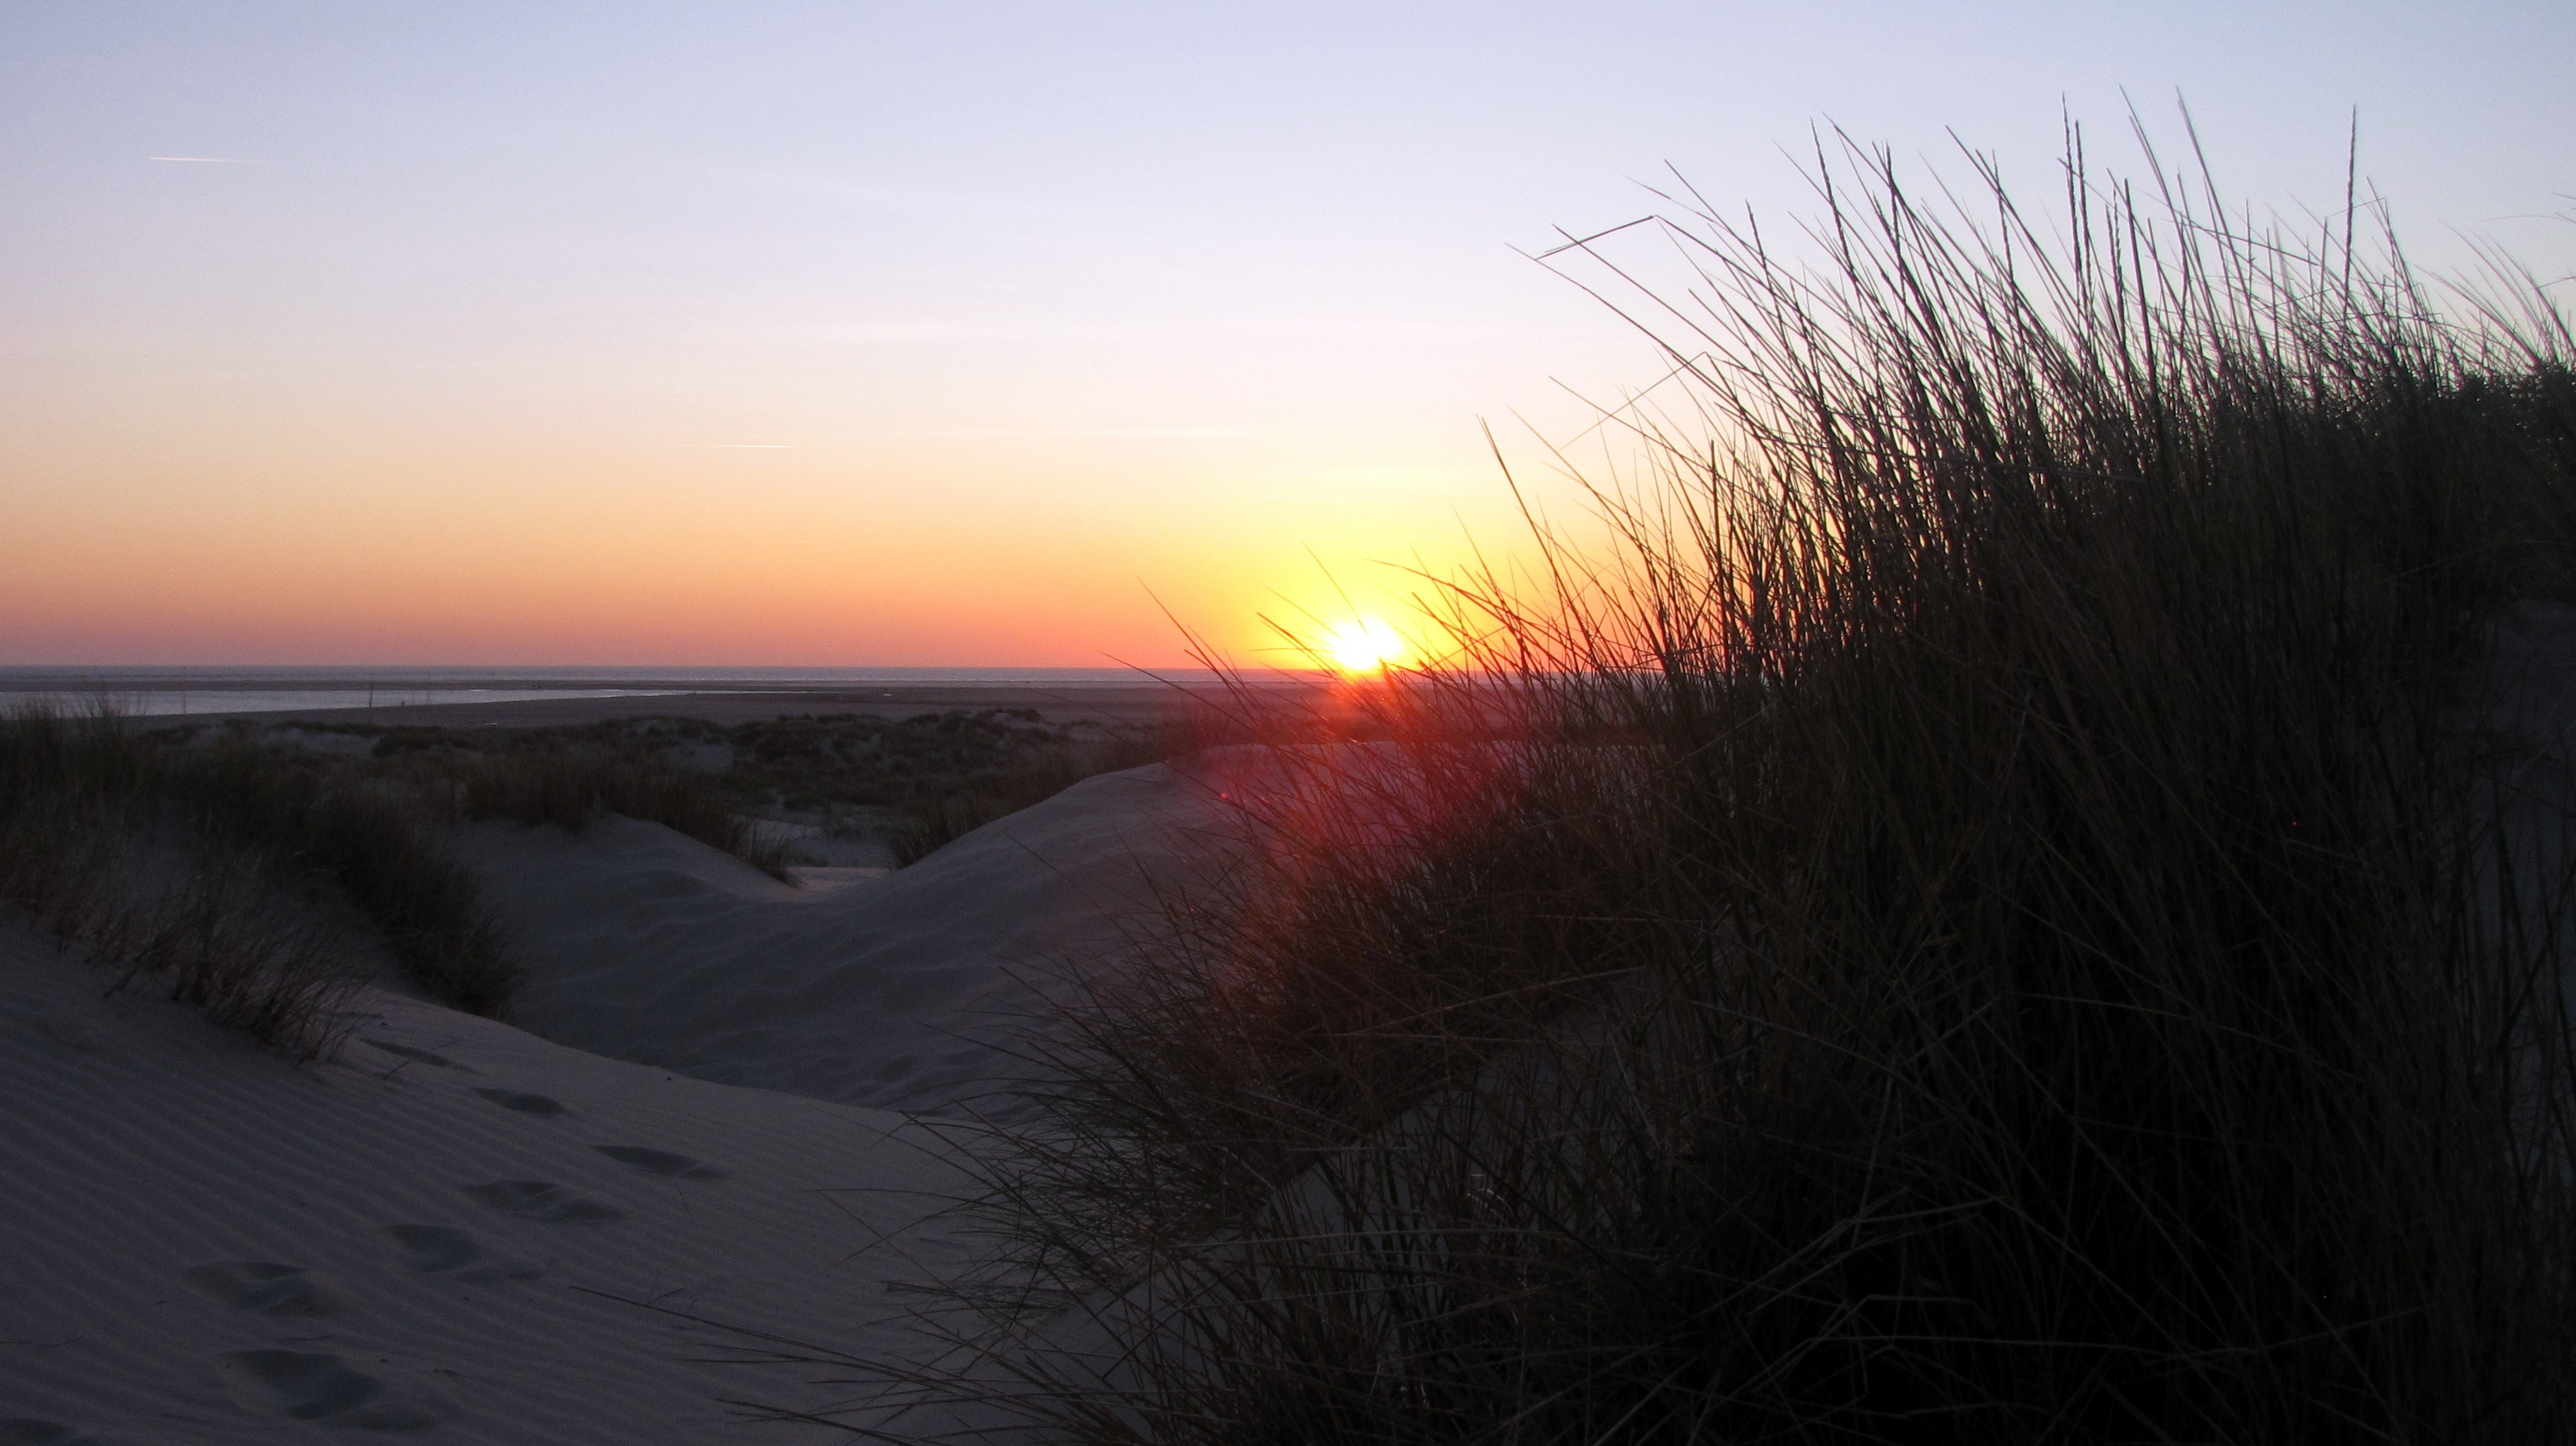
sea, sand, horizon, cloud, sun, sunrise, sunset, sunlight, morning, wave, wind, dawn, dusk, evening, dunes, habitat, borkum, natural environment, atmospheric phenomenon